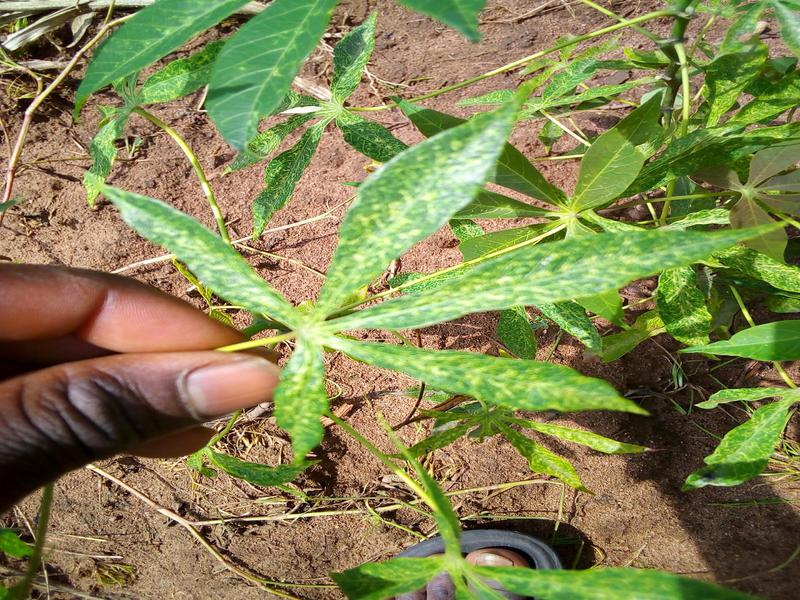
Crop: cassava
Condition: green_mottle